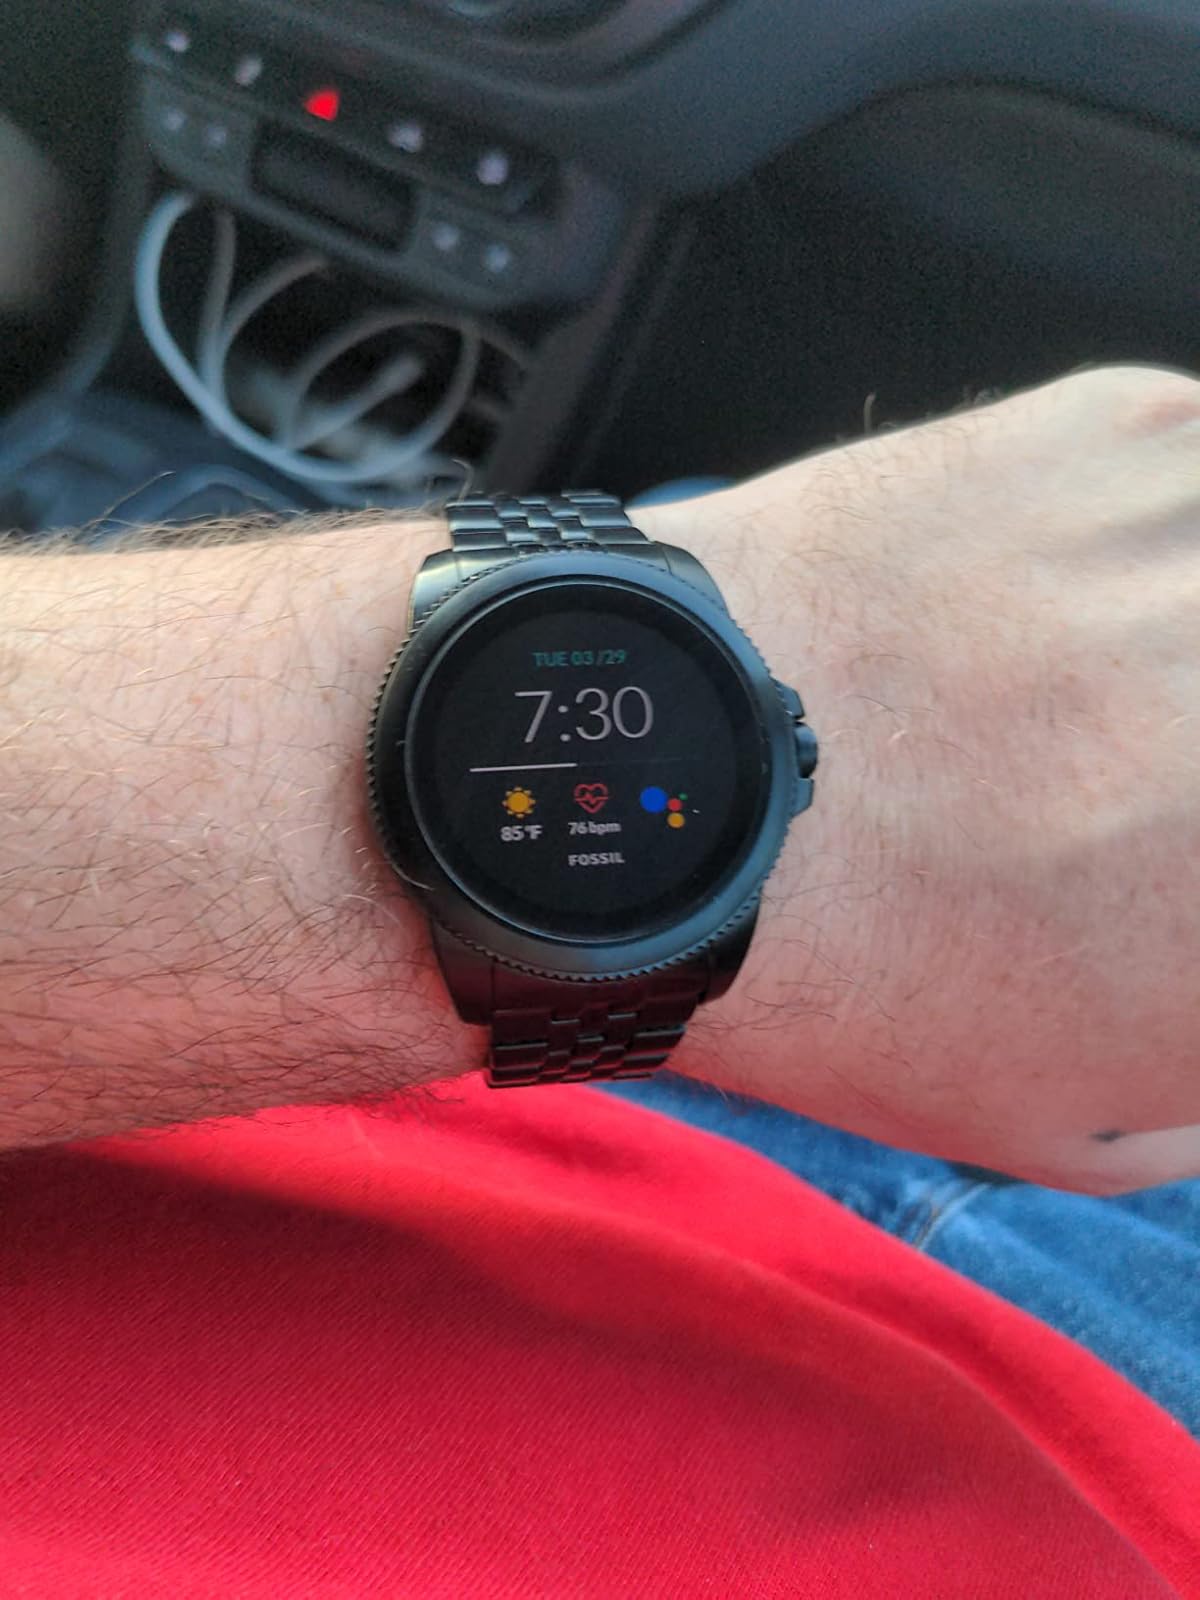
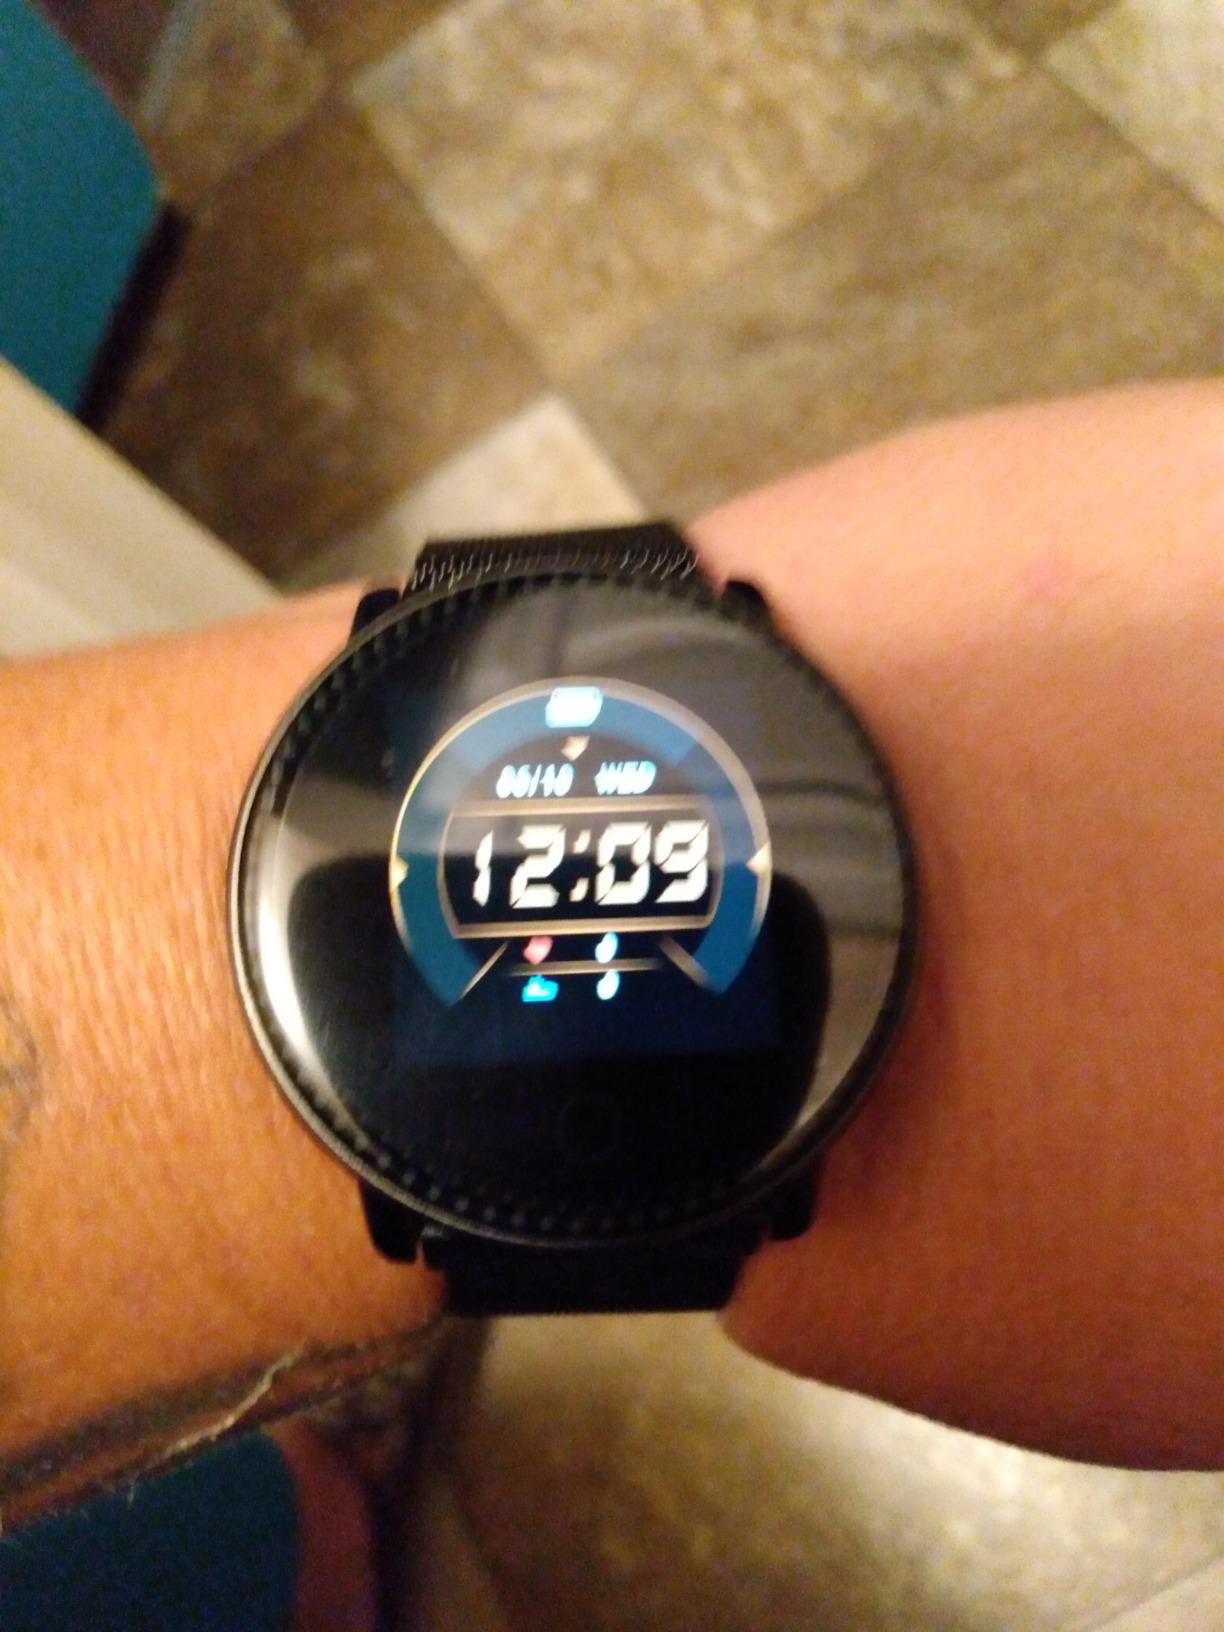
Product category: smartwatch
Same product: no